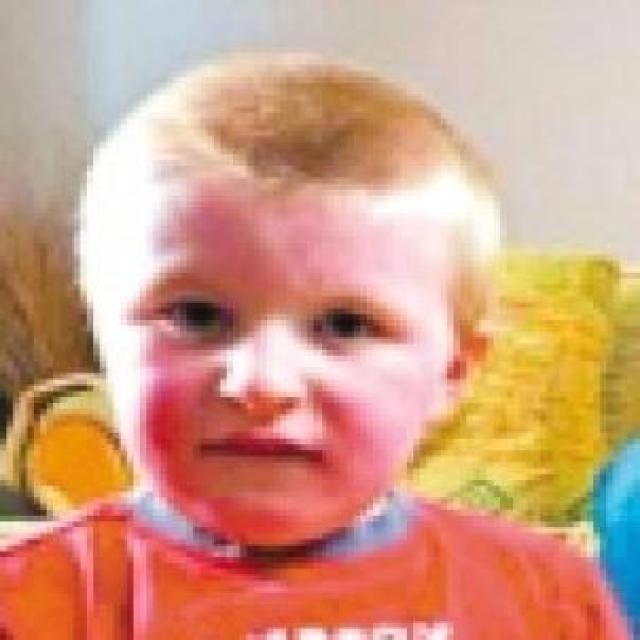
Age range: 0-12